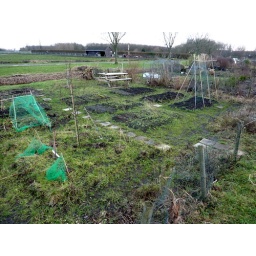
Rather wild green grass all over the garden. Work is needed